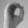
ASL letter: O